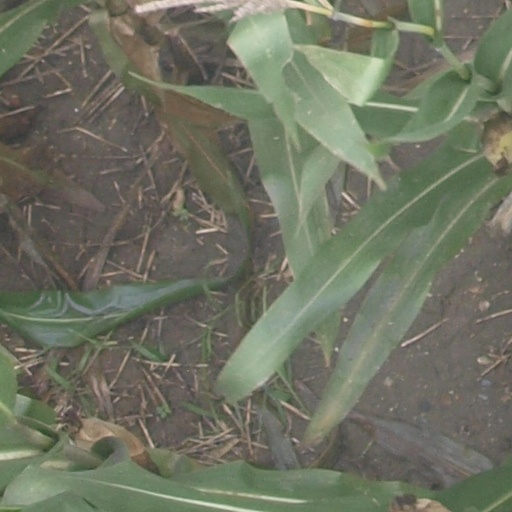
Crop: maize; corn